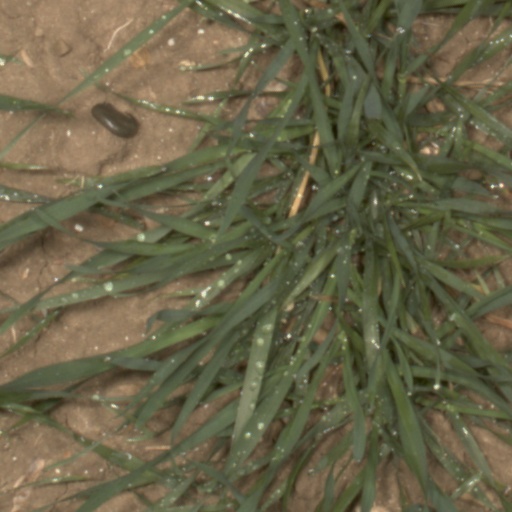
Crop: wheat